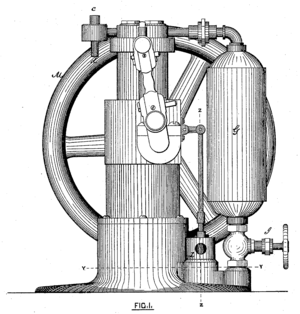
Un moteur Brayton, appelé commercialement Ready Motor, est un moteur à explosion exploitant le principe du cycle de Brayton, du nom de son inventeur George Brayton. Les moteurs Brayton exploitent un système bielle-manivelle à volant d'inertie et comportent au moins deux cylindres : une chambre de combustion et un vase de détente des gaz d'échappement.
George Brayton est un mécanicien américain de Boston. Il est connu pour être l'inventeur d'un processus continu de combustion d'un gaz, basé sur le principe d'une turbine à gaz, dont le principe est expliqué grâce au cycle de Brayton.